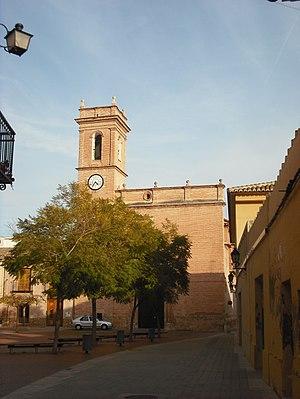
Alfara del Patriarca est une commune d'Espagne de la province de Valence dans la Communauté valencienne. Elle est située dans la comarque de l'Horta Nord et dans la zone à prédominance linguistique valencienne.